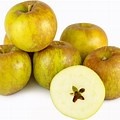
Label: apple